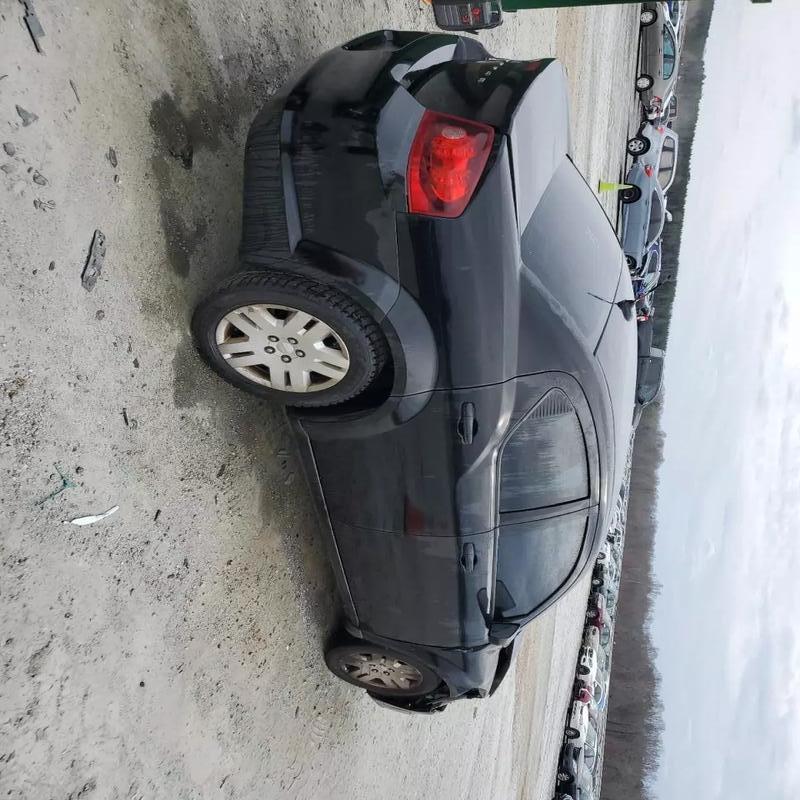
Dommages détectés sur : capot, aile avant droite, feu arrière droit, feu arrière gauche, plaque d'immatriculation arrière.
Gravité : mineur